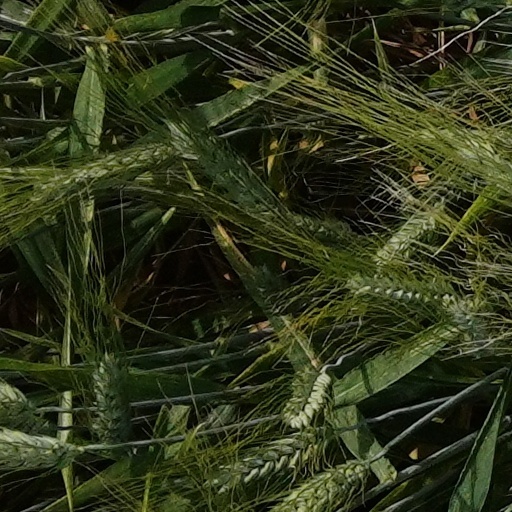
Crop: wheat